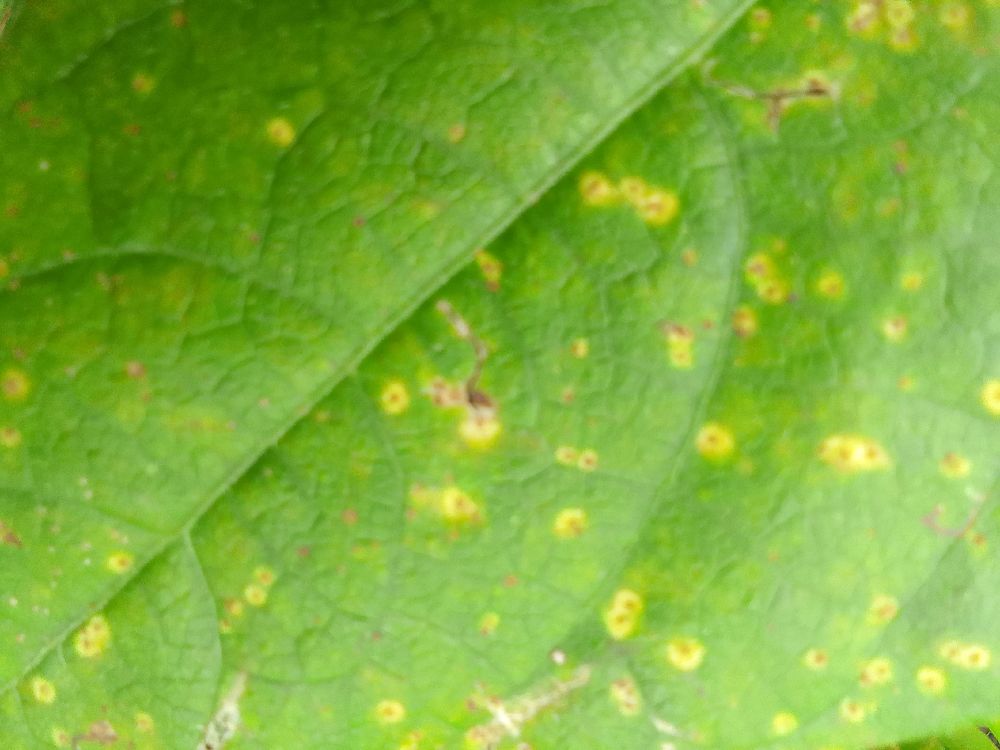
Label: rust